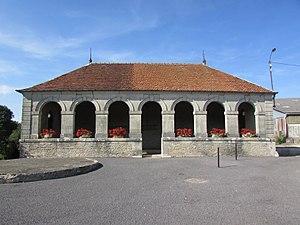
Le lavoir.
Un lavoir est un bassin alimenté en eau généralement d'origine naturelle qui a pour vocation première de permettre de rincer le linge après l'avoir lavé. Il est le plus souvent public, gratuit ou payant selon les communes, mais peut être privé, attaché à une seule maison ou une seule ferme et pouvant être mis à la disposition de voisins moyennant une redevance.
Millières est une commune française située dans le département de la Haute-Marne, en région Grand Est.